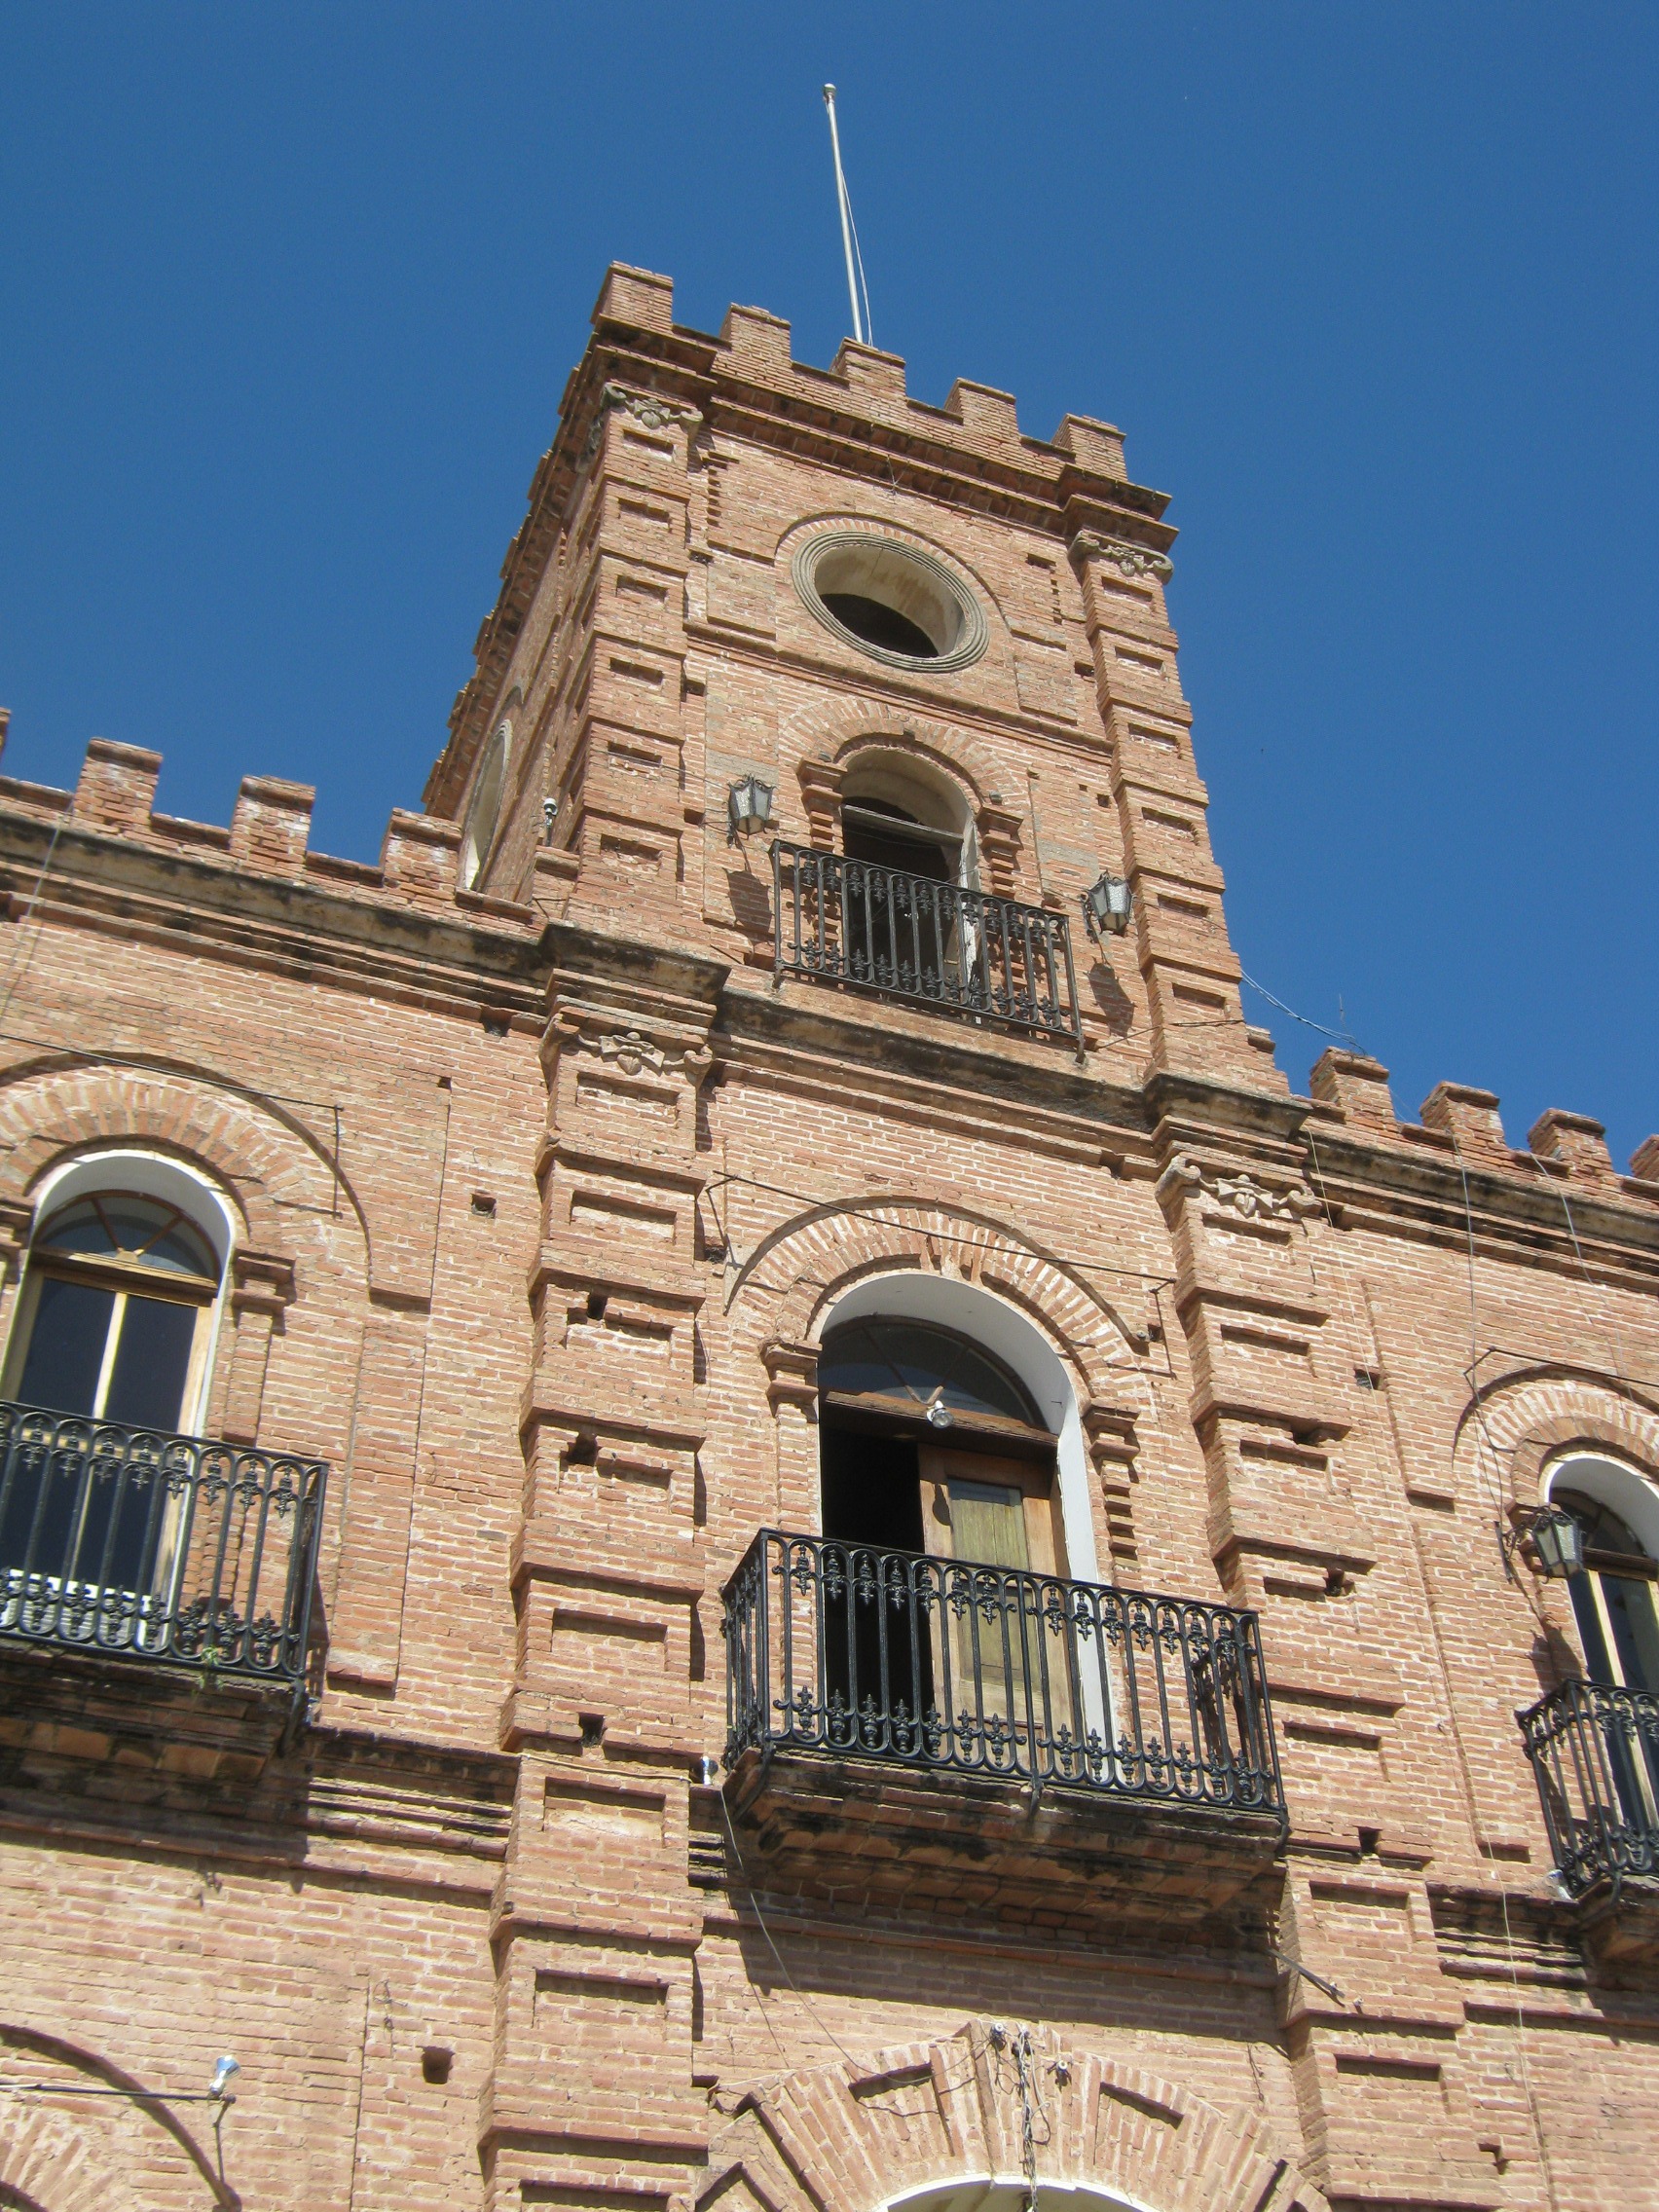
architecture, town, building, stone, tower, landmark, facade, church, cathedral, christian, place of worship, bell tower, monastery, synagogue, basilica, middle ages, historic site, ancient history, byzantine architecture, colonial mexico, alamos